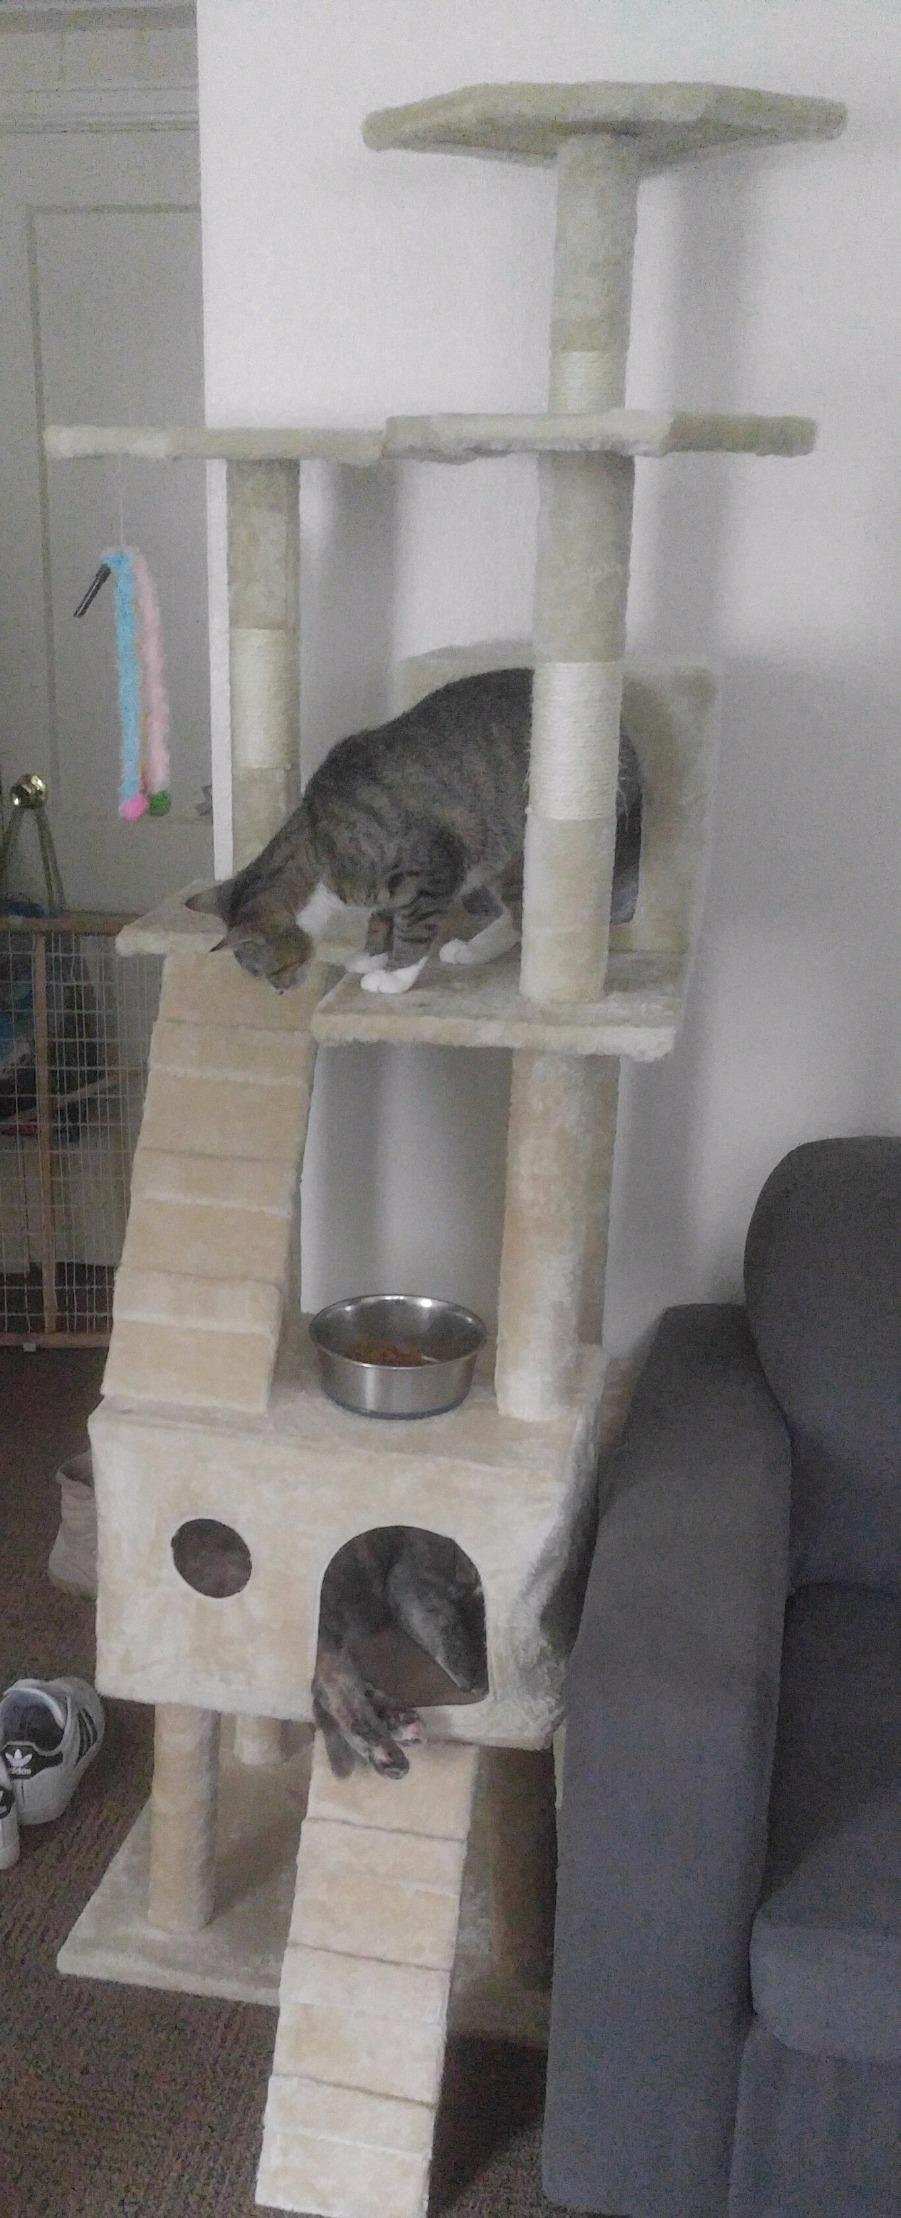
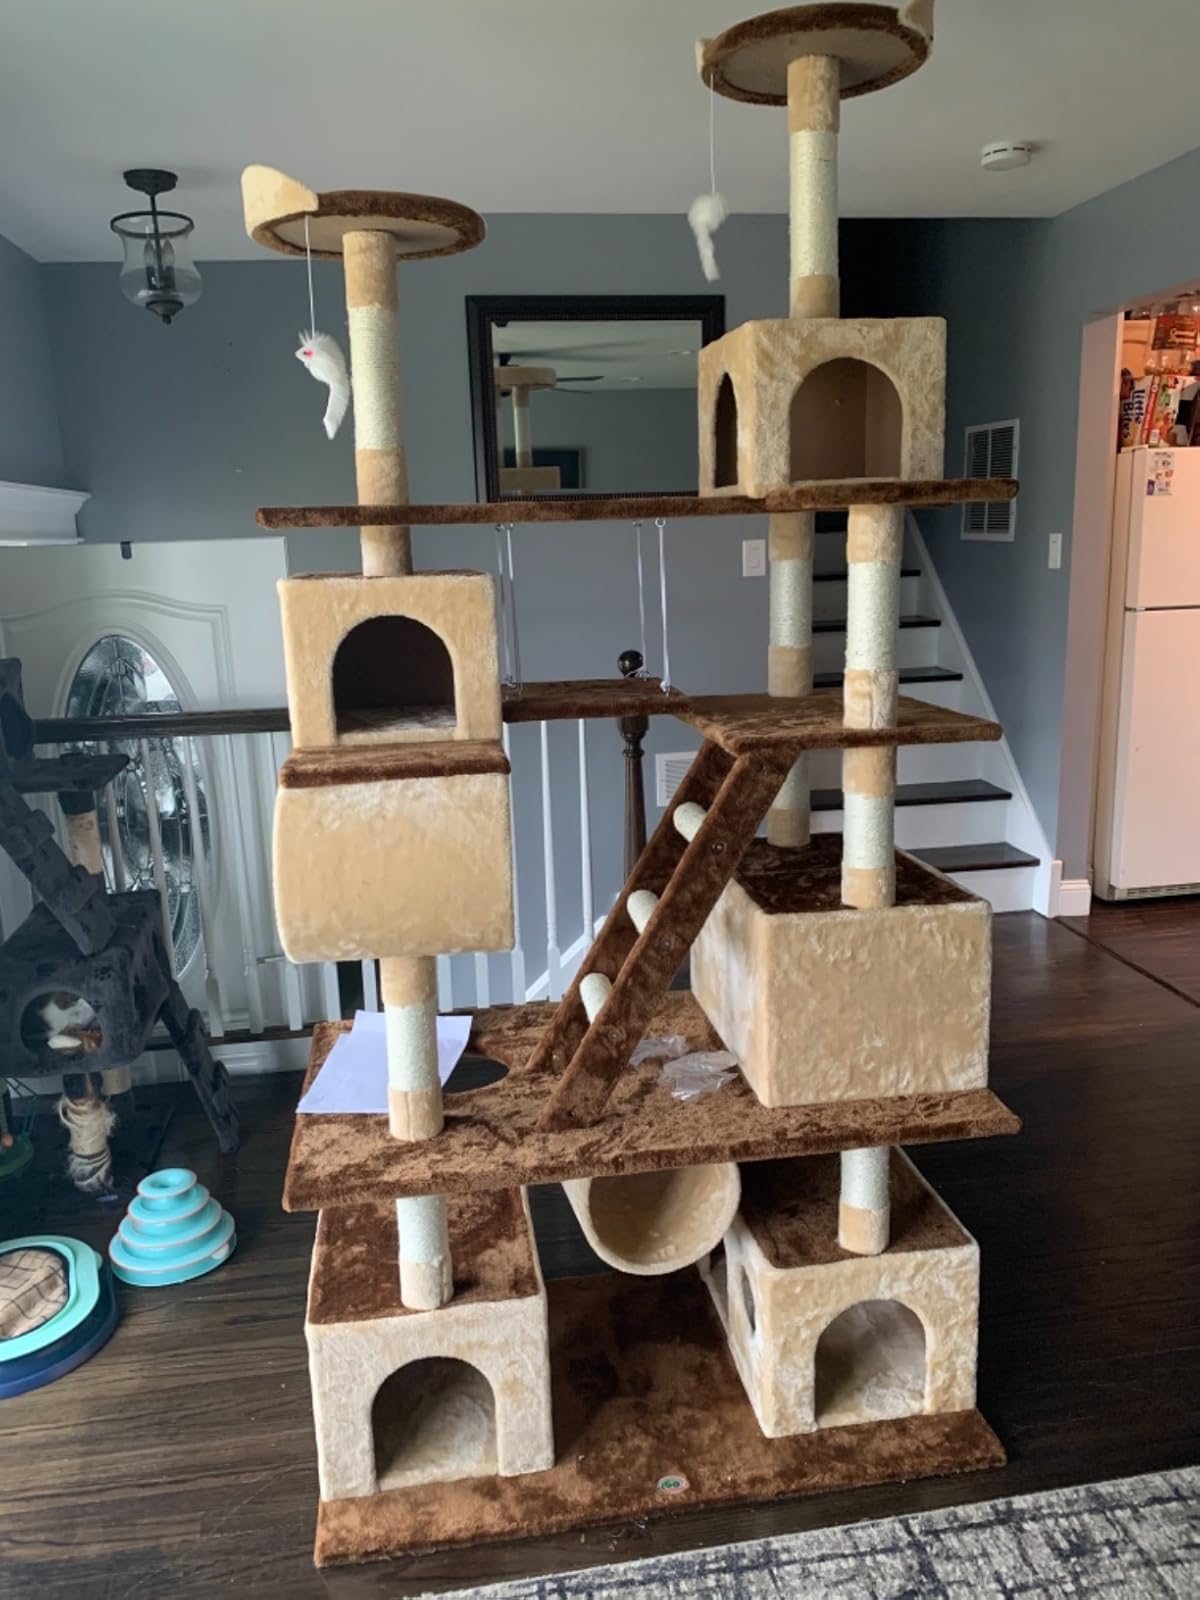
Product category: items_cat tree
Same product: no